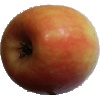
Label: Apple Pink Lady 1